Zachary Taylor National Cemetery

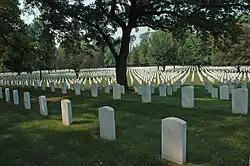

Zachary Taylor National Cemetery is a United States National Cemetery located at 4701 Brownsboro Road (US-42), in Louisville, Kentucky. It is named for Zachary Taylor, the 12th president of the United States, who is buried there with his wife, Margaret Mackall Smith Taylor. Zachary Taylor National Cemetery was listed in the National Register of Historic Places on November 3, 1983. As of 2014, the cemetery has over 14,000 interments and is one of seven national cemeteries in the Commonwealth of Kentucky, and one of 112 in the United States. Those buried at the national cemetery served in six wars: Spanish–American War, World War I, World War II, Korean War, Vietnam War, and the Persian Gulf War.